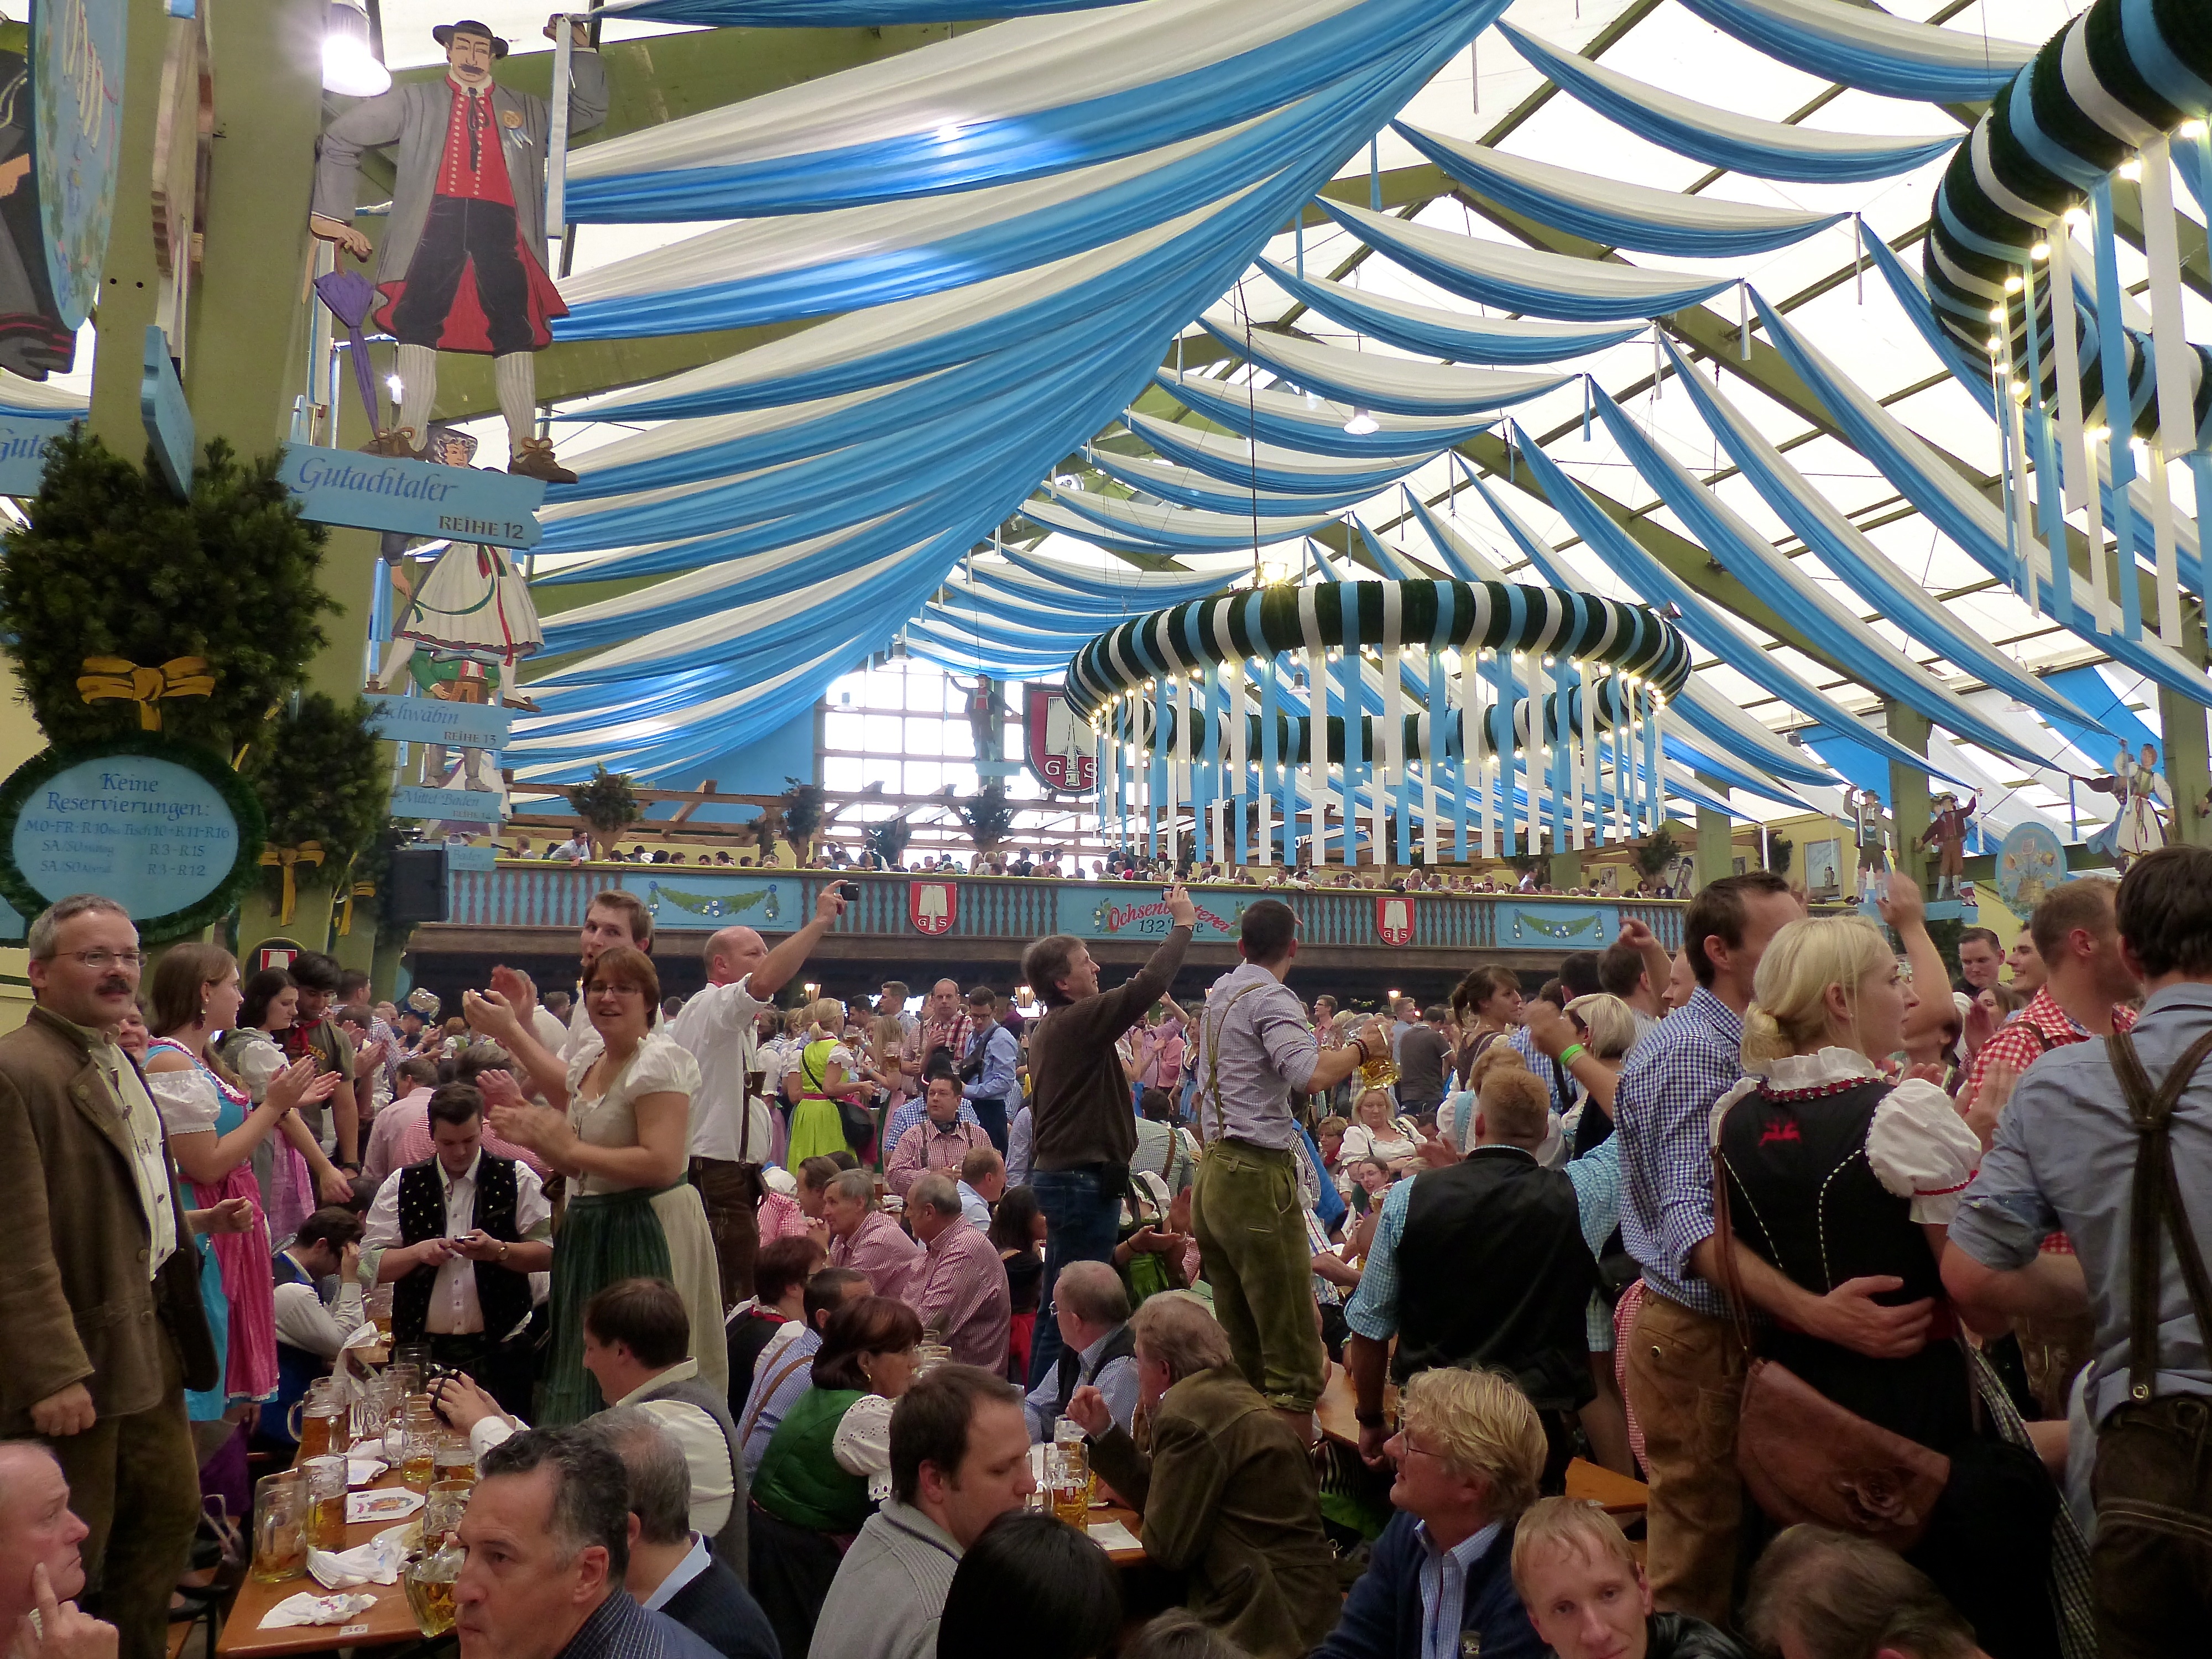
people, crowd, travel, audience, europe, hall, market, tent, beer, festival, germany, bavaria, fair, traditional, munich, oktoberfest, dirndl, lederhosen